Photographers of the American Civil War

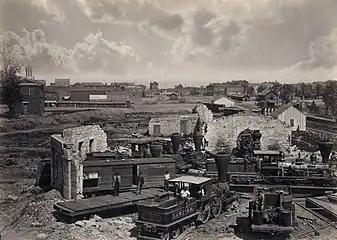
Ruined roundhouse in Atlanta, Georgia, after the Atlanta Campaign. Albumen print by George Barnard, 1866. Digitally restored. A distinctive attribute of Barnard's work was to superimpose clouds into an otherwise overexposed sky.

Mathew B. Brady (May 18, 1822(?) – January 15, 1896), the son of Irish immigrants, was born in Warren County, New York. Brady would spend his fortune to accumulate photos of the war. In the early 1840s, Brady was a manufacturer of "jewel cases" for daguerreotypes in New York City. By 1844 he had opened his own daguerreian gallery at 205 Broadway, the "New-York Daguerreian Miniature Gallery", having with Edward Anthony in 1840 received instruction from Prof. Samuel B. Morse for a fee of $50. Still in his 20s, Brady's next goal was to establish at his hall of fame, a "Gallery of Illustrious Americans". "From the first, I regarded myself as under obligation to my country to preserve the faces of its historic men and mothers." Brady returned to New York in May 1852 after a long absence in Europe. While there he sought treatments for an undisclosed illness (mercury poisoning?). In 1856, seeing the tremendous potential for reproducible, enlarged prints and their purpose for the illustrated newspapers, Brady hired photographer and businessman, Alexander Gardner for his Washington City studio.